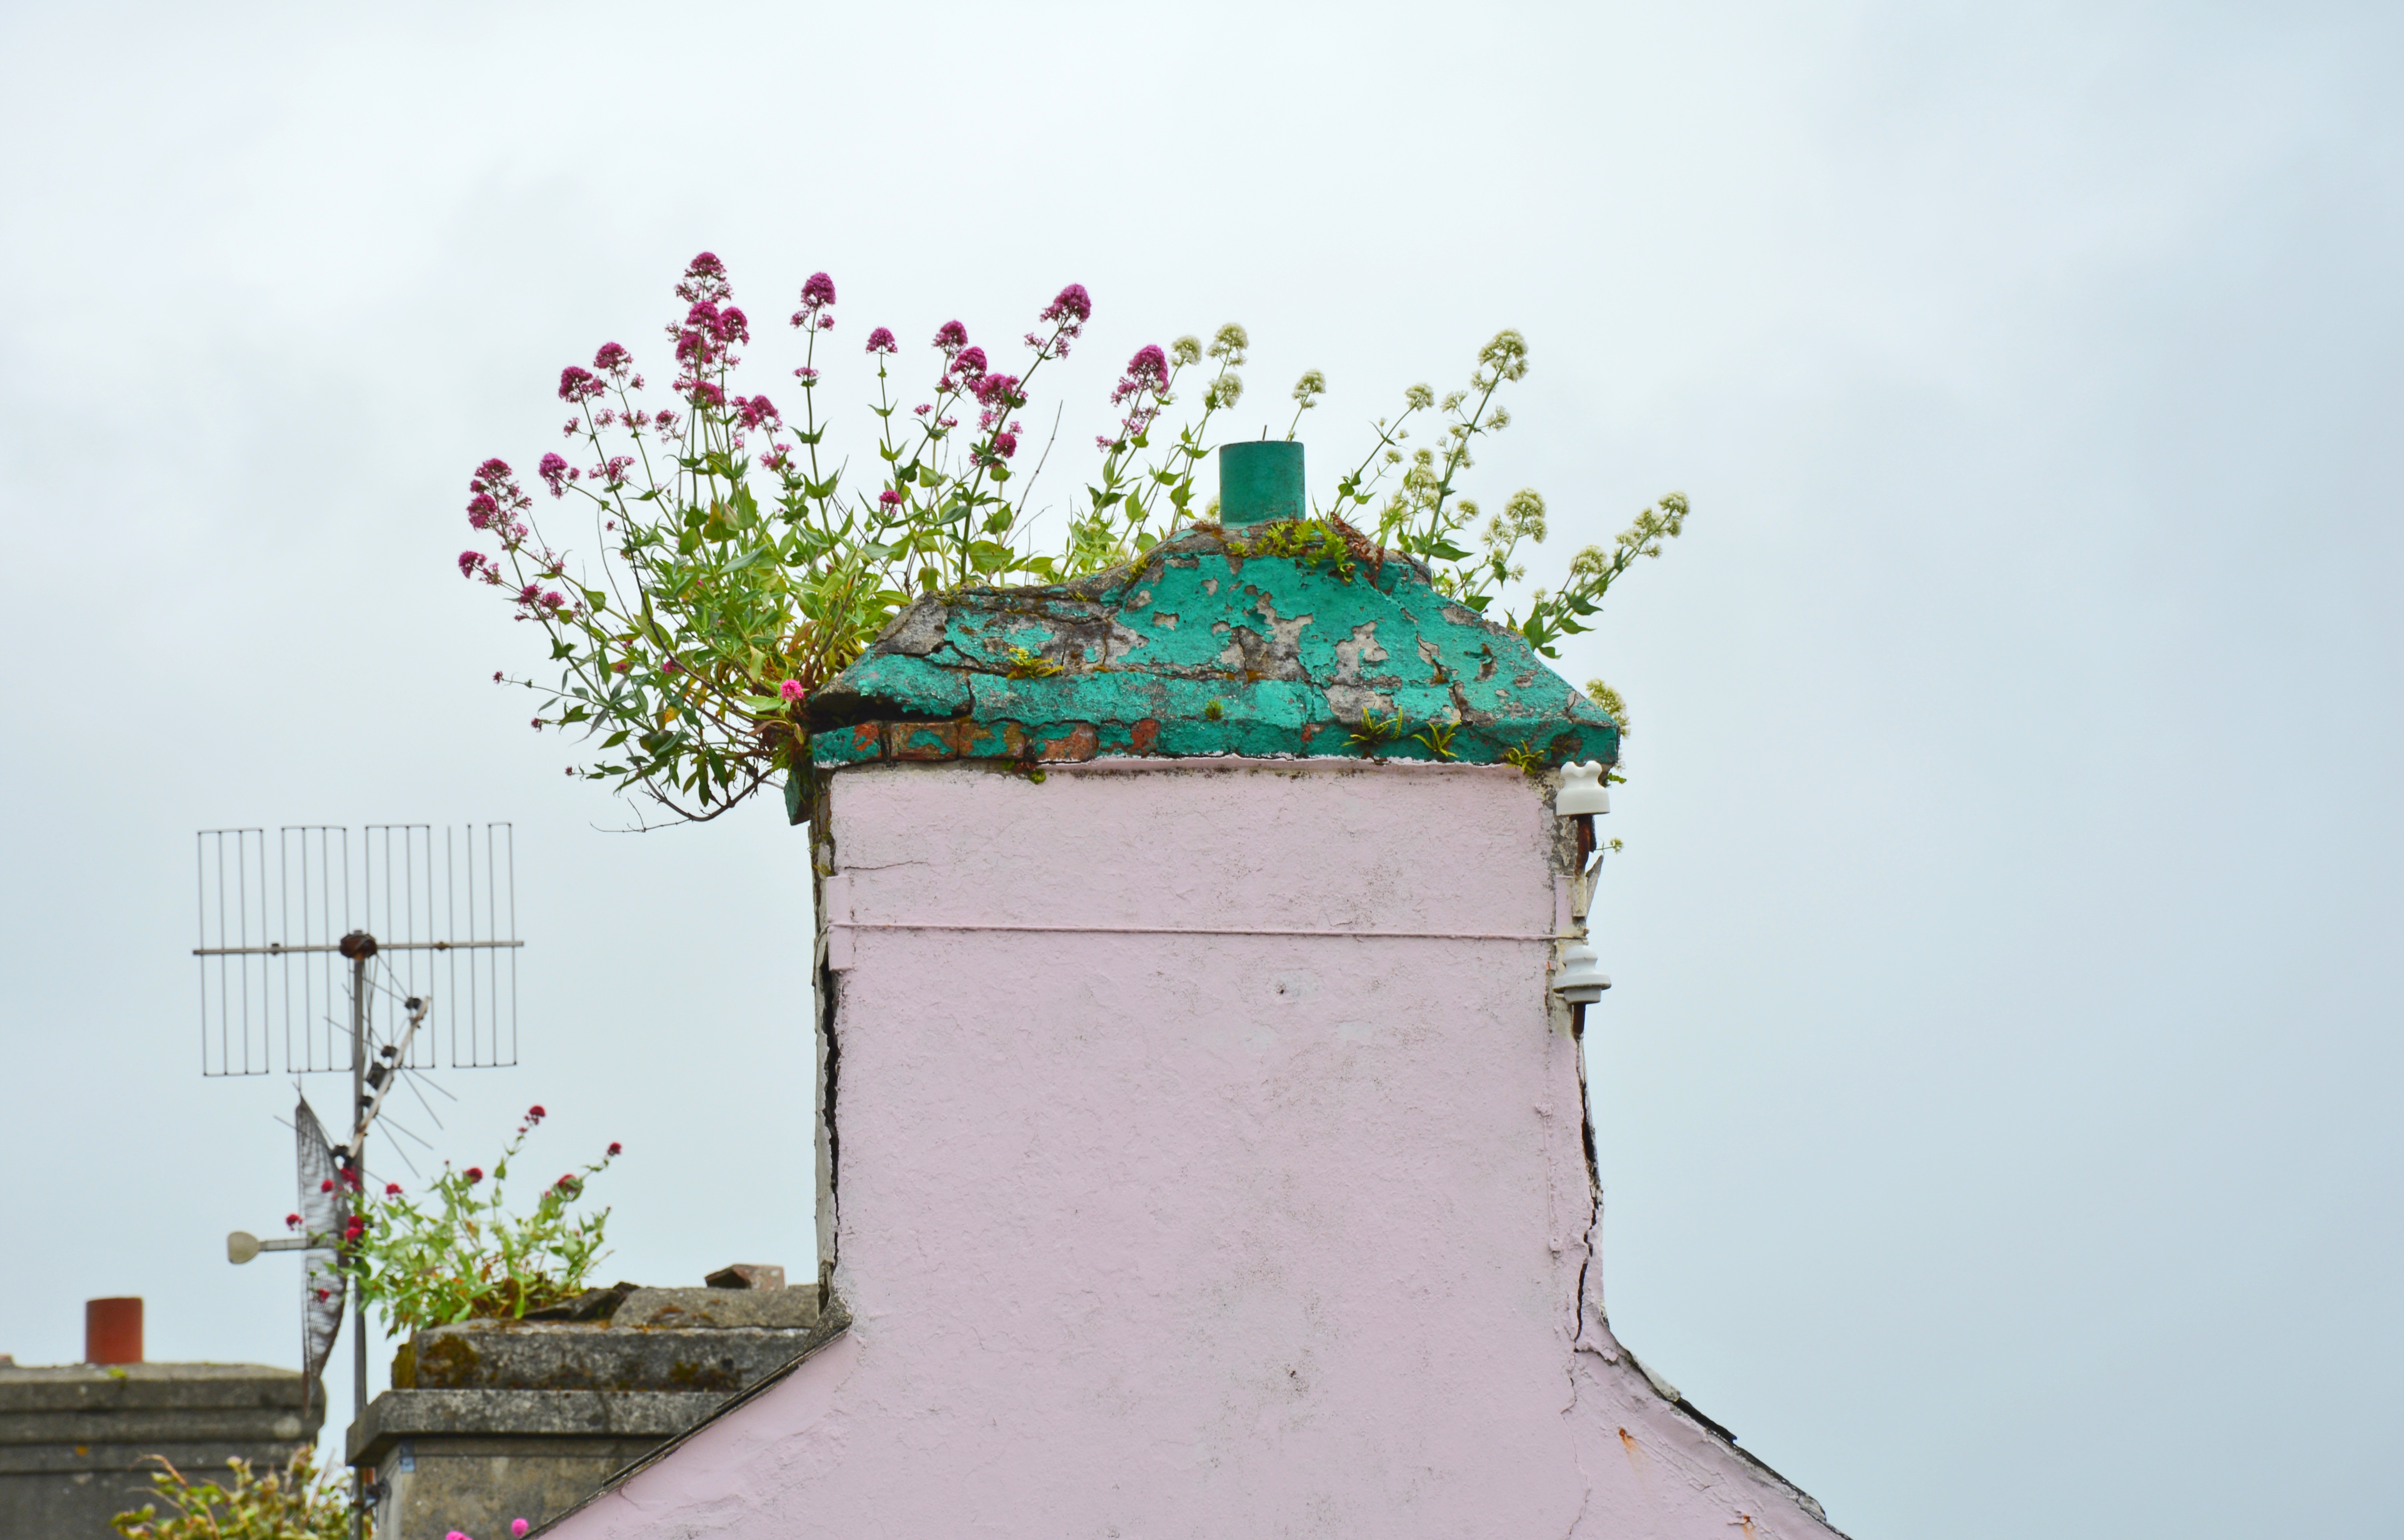
architecture, flower, roof, building, old, home, spring, green, tower, color, chimney, fireplace, brick, heat, flowers, art, temple, vegetation, ireland, chimney cover